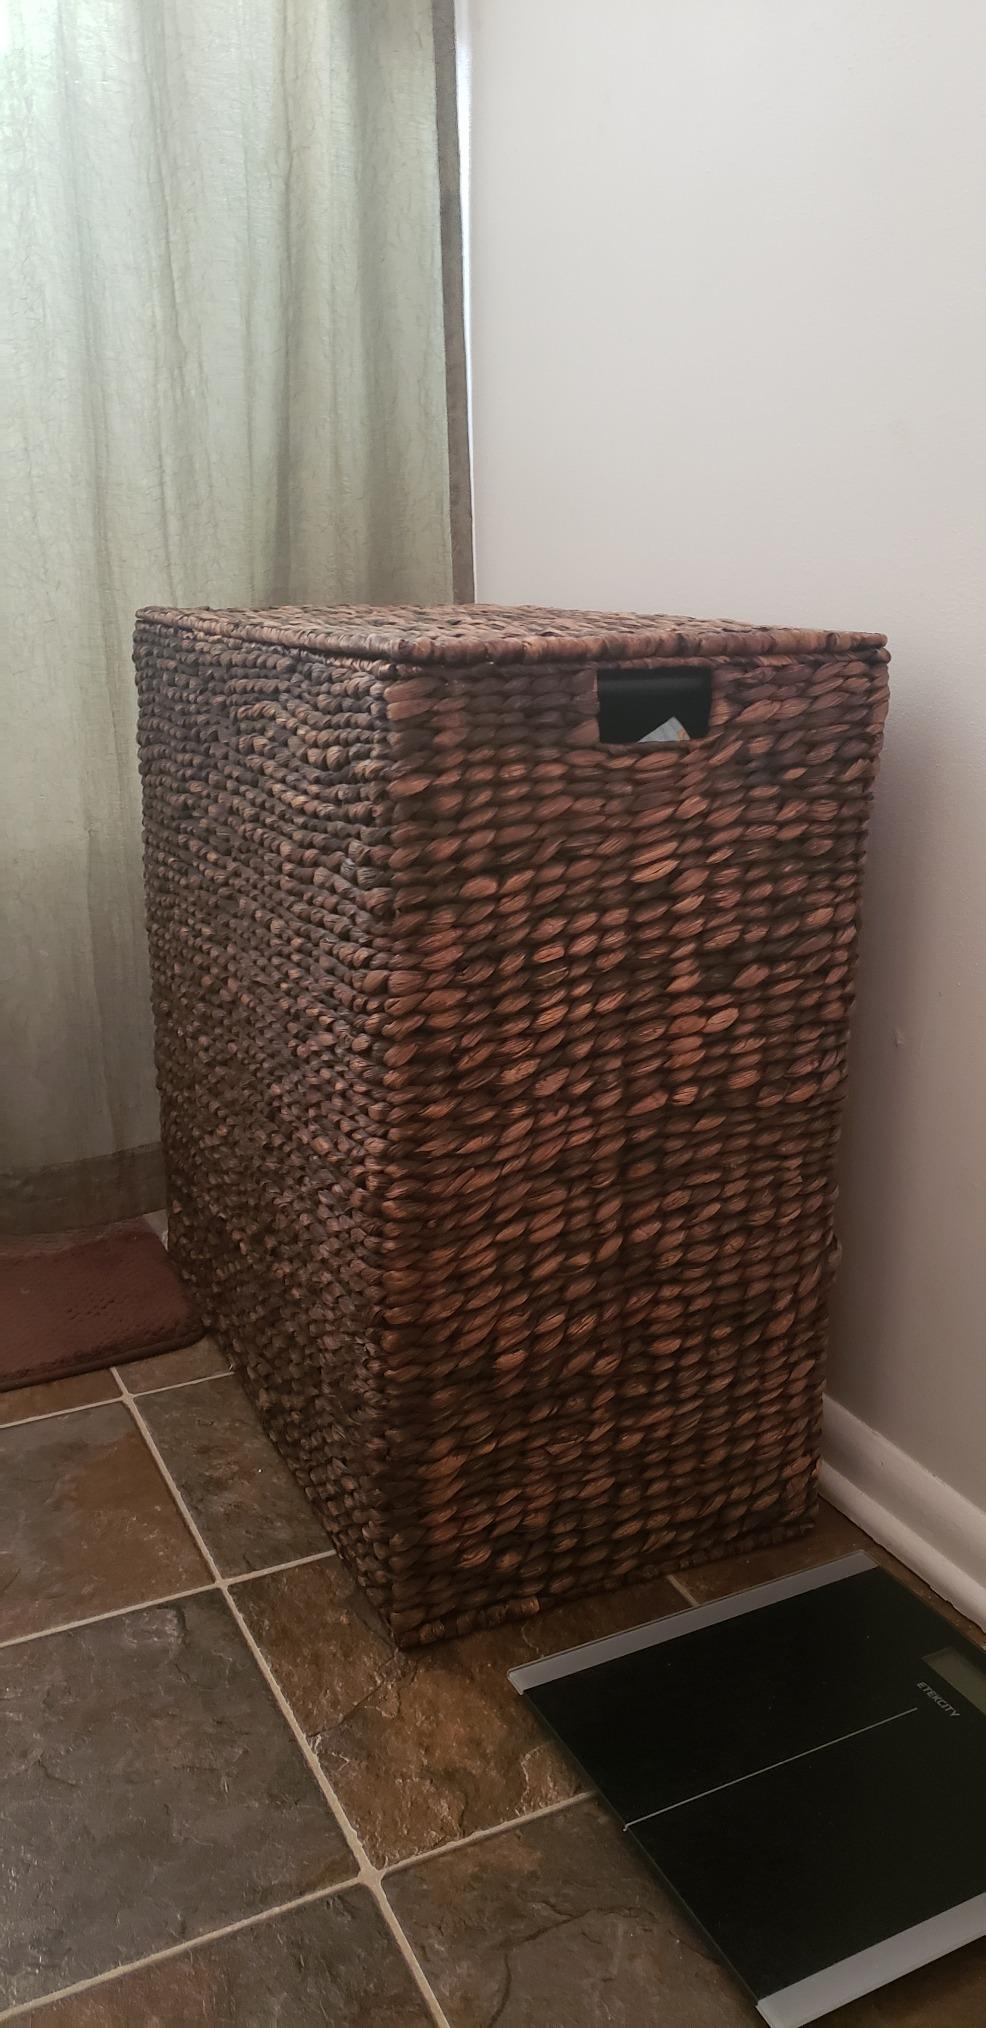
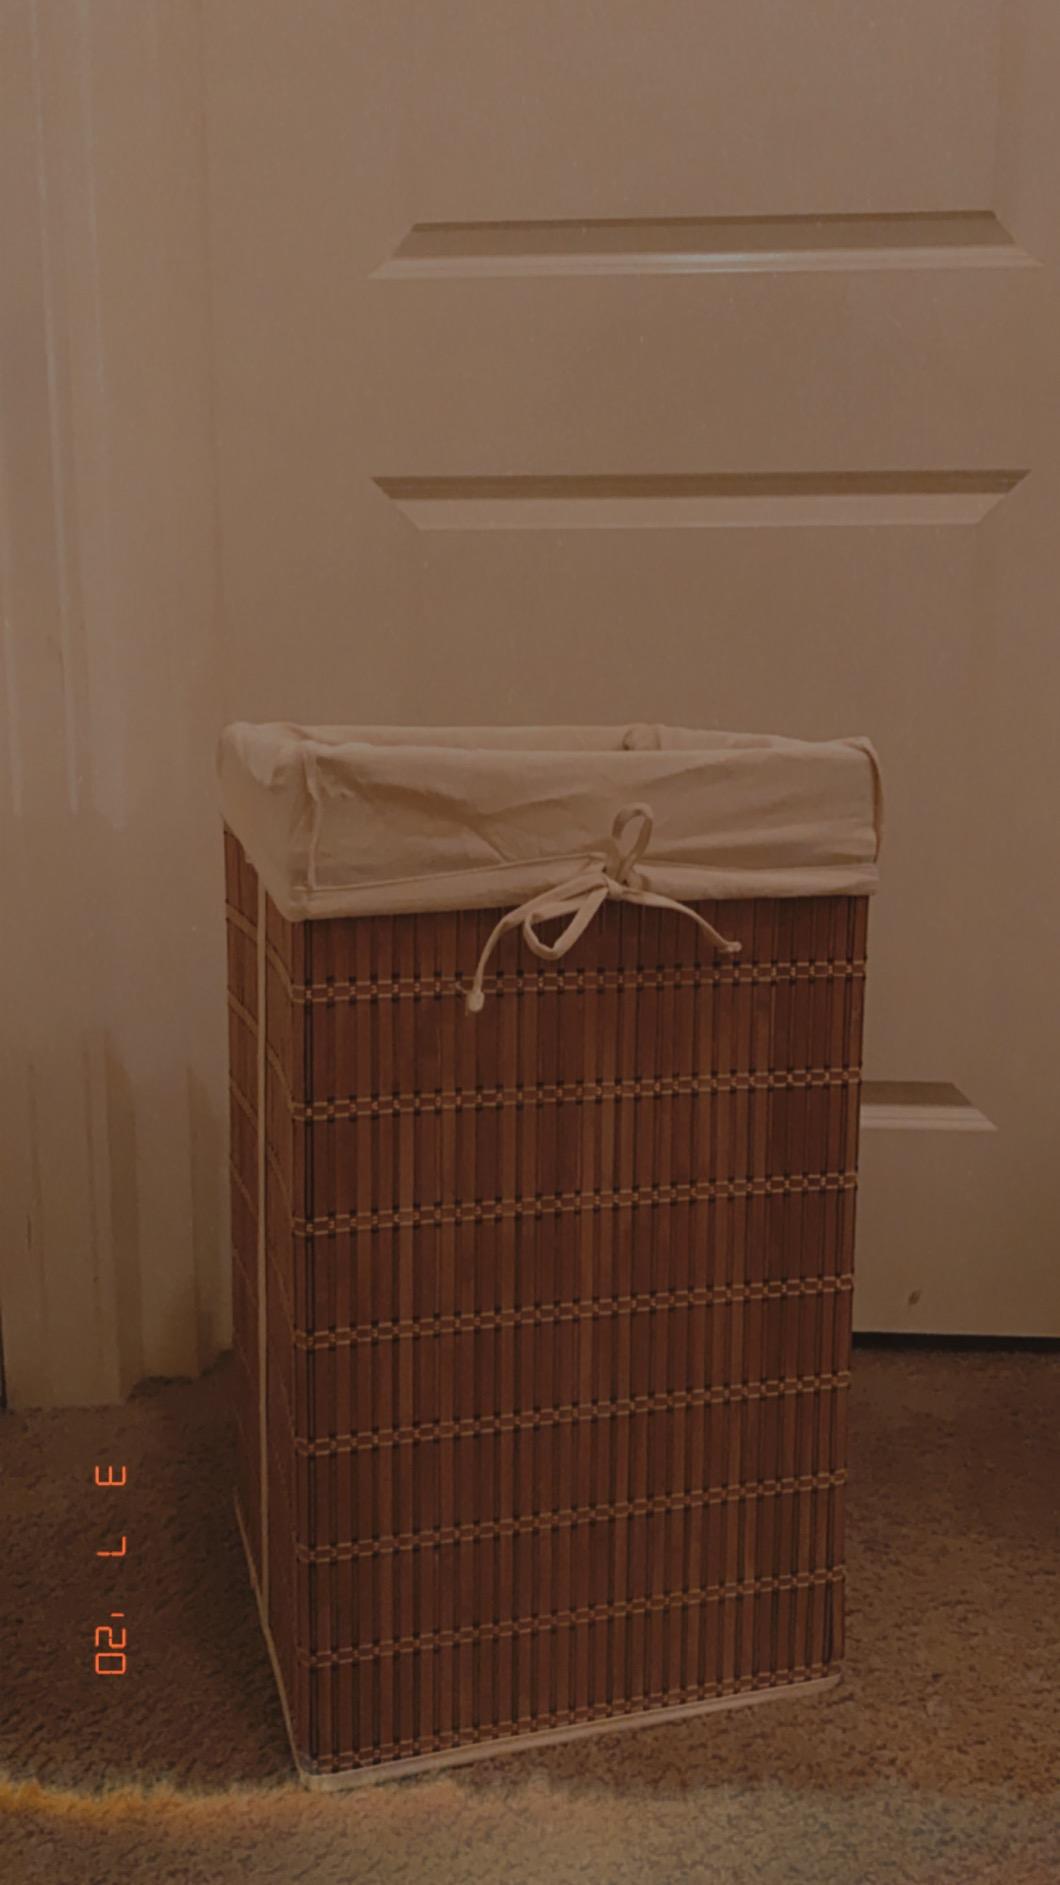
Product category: items_hamper
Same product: no